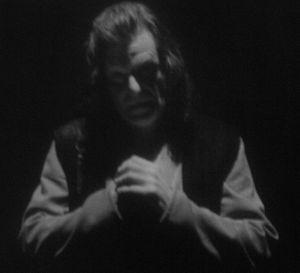
ʾuʾ est un opéra néerlandais en langue Klingon, le premier dans cette langue, créé à La Haye le 10 septembre 2010. Souhaitant être fidèle à la « culture musicale » klingonne autant qu'à la langue, il se présente comme « le premier opéra klingon complet et authentique mis en scène sur Terre ».